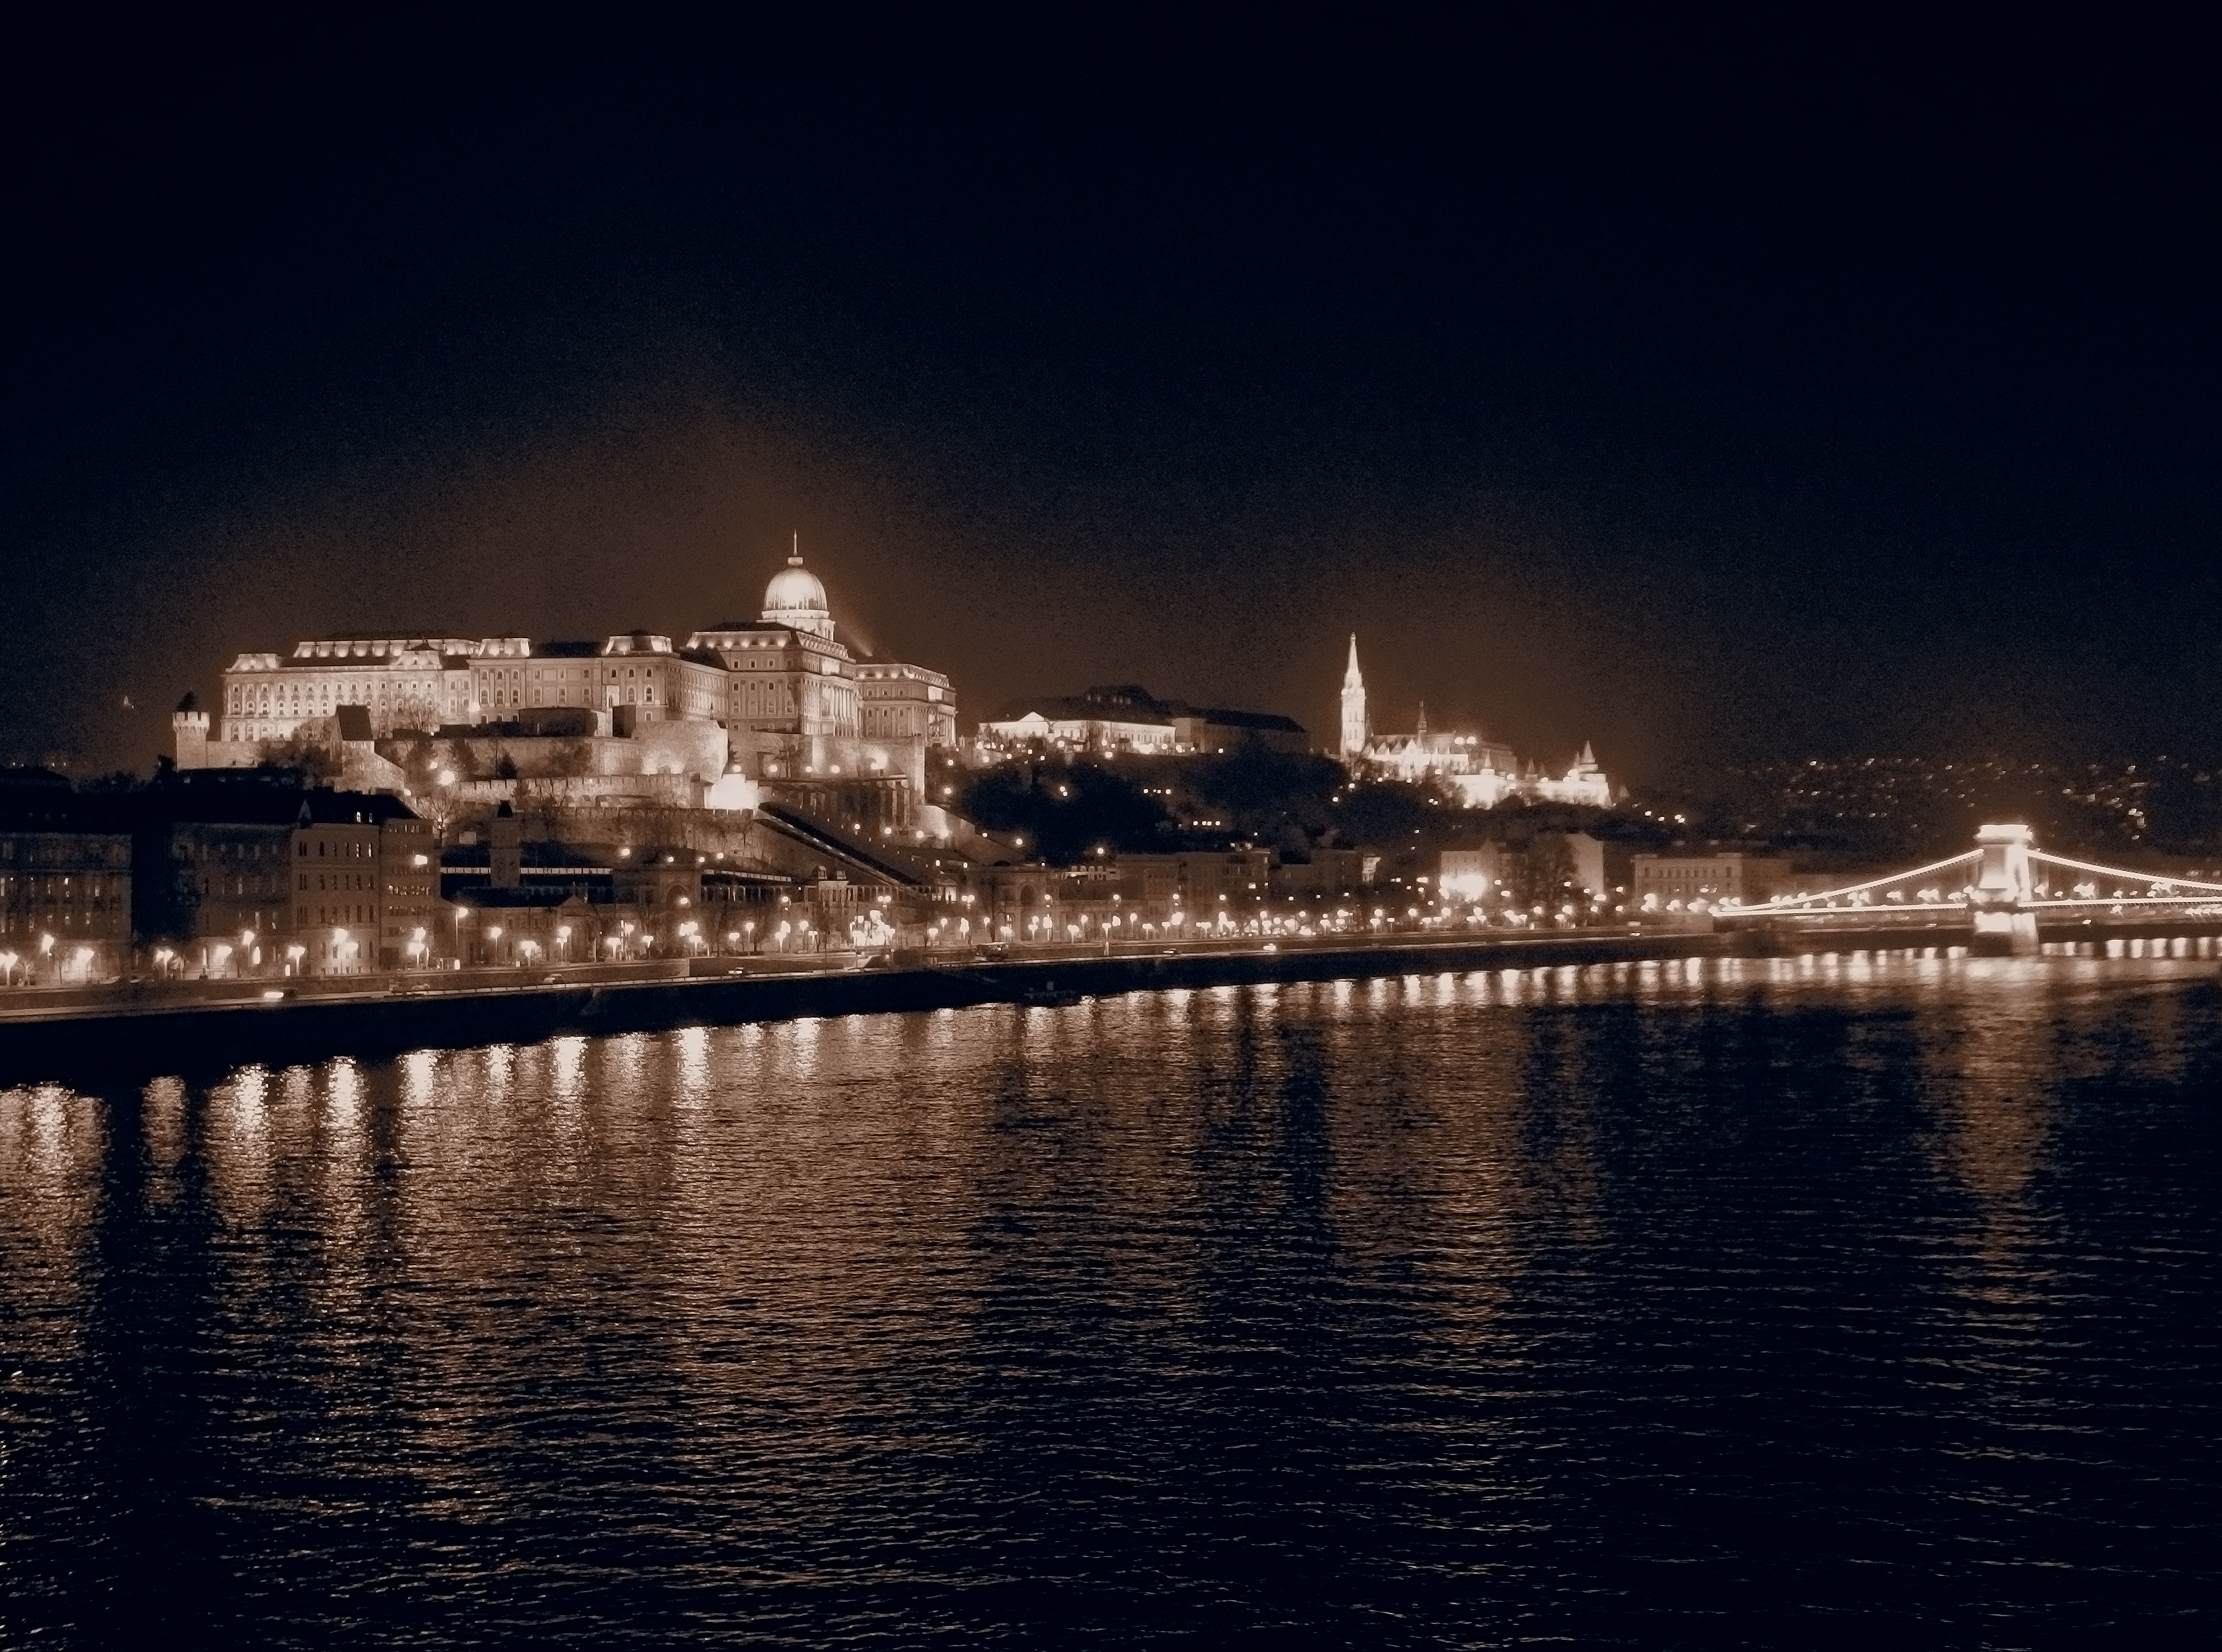
landscape, water, horizon, winter, black and white, architecture, skyline, night, city, river, monument, cityscape, panorama, dusk, evening, reflection, castle, landmark, church, cathedral, tourism, trip, lighting, danube, parliament, budapest, hungary, history, palazzo, november, monuments, human settlement